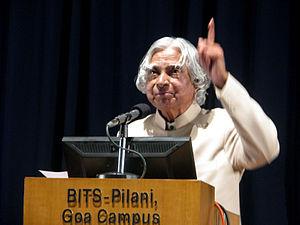
Cet article dresse une liste des chefs d'État de l'Inde, depuis l’indépendance de l'Inde en 1947 jusqu'à nos jours. Le chef de l'Etat indien actuel est Ram Nath Kovind, élu lors de l’élection présidentielle de 2017 après avoir été nommé par le Bharatiya Janata Party, parti dirigé par le Premier ministre Narendra Modi.